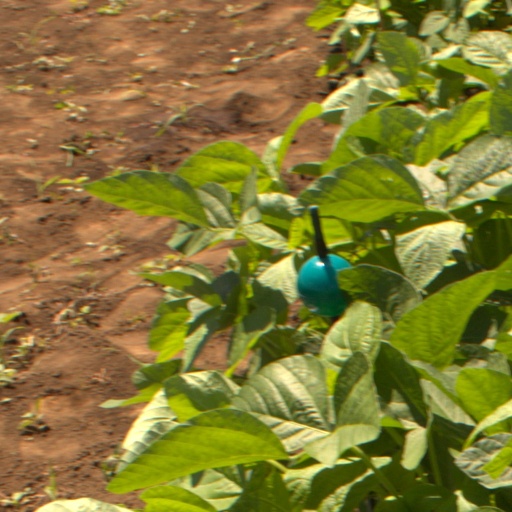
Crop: soybean